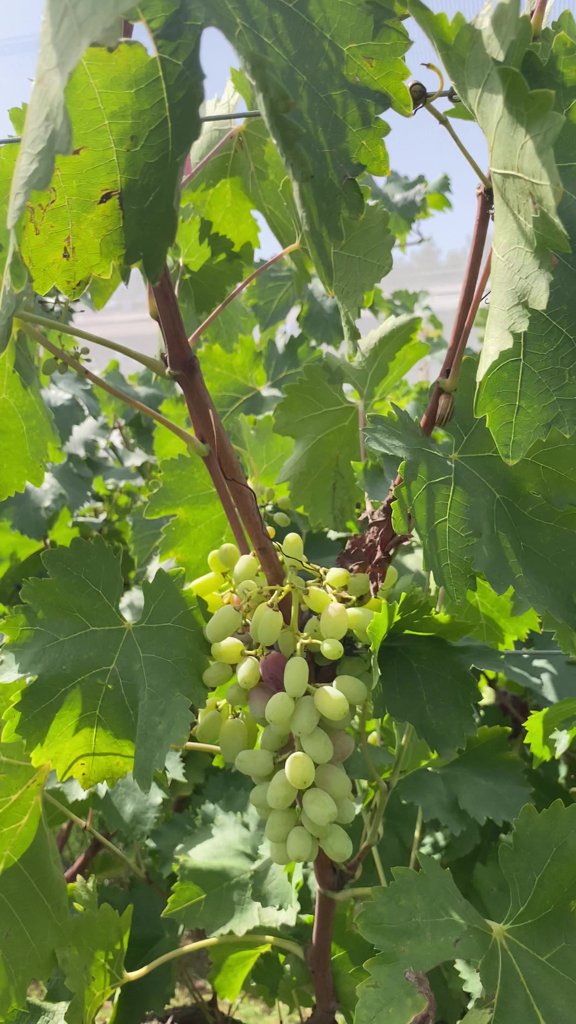
Berries visible: 65
Grape clusters: 1